Tom Servo

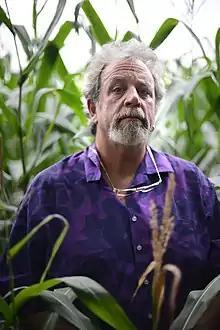
Kevin Murphy, pictured in 2012, who operated and voiced Servo after Josh Weinstein

Servo's voice and personality also changed during the show's early years. While Josh Weinstein operated Servo during the KTMA season, Servo originally spoke with a sleazy, Bullwinkle-type voice in episode K02 (the earliest seen of the regular Servo puppet), then a rather slow squeaky voice from K03–K05, and was somewhat immobile during host segments but oddly very active in the theater. In episode K06, Weinstein switched to a lower voice that Servo repeatedly proclaimed as his new "MIGHTY VOICE!" When Weinstein left at the end of Season 1, Kevin Murphy took over Servo's operation and tried to match Weinstein's Servo voice and personality, but gradually developed a somewhat new Servo sound and character (though Murphy has a fairly deep voice himself). This was explained as tinkering by Joel. During Murphy's tenure, Servo took many opportunities to showcase his excellent singing. He also has an extensive underwear collection (as seen in ""), as well as a large number of duplicates of himself that he made in episode #420: "The Human Duplicators" (also seen in episode #612: "The Starfighters", episode #910: "The Touch of Satan", episode #913: "Quest of the Delta Knights", episode #1003: "Merlin's Shop of Mystical Wonders", episode #1004: "Future War", and episode #1013: ""). Female Servo duplicates were featured in The Touch of Satan and Quest of the Delta Knights.